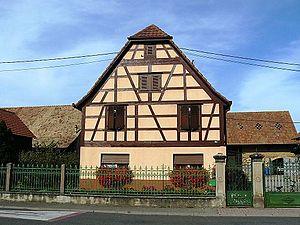
Maison à colombage à Mackenheim
Mackenheim est une commune française située dans le département du Bas-Rhin, en région Grand Est.